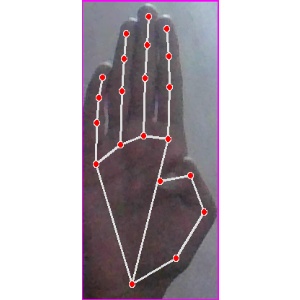
अक्षर: झ